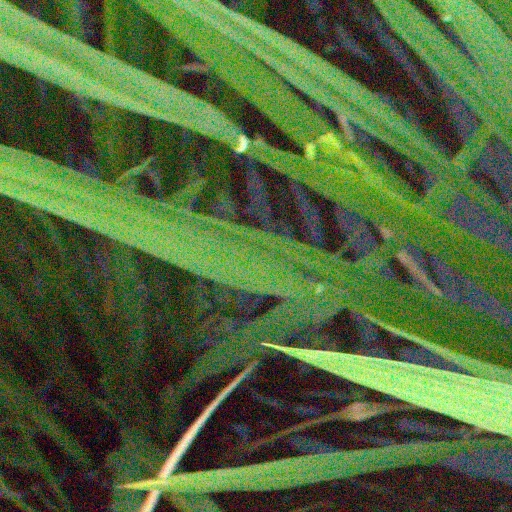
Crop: rice